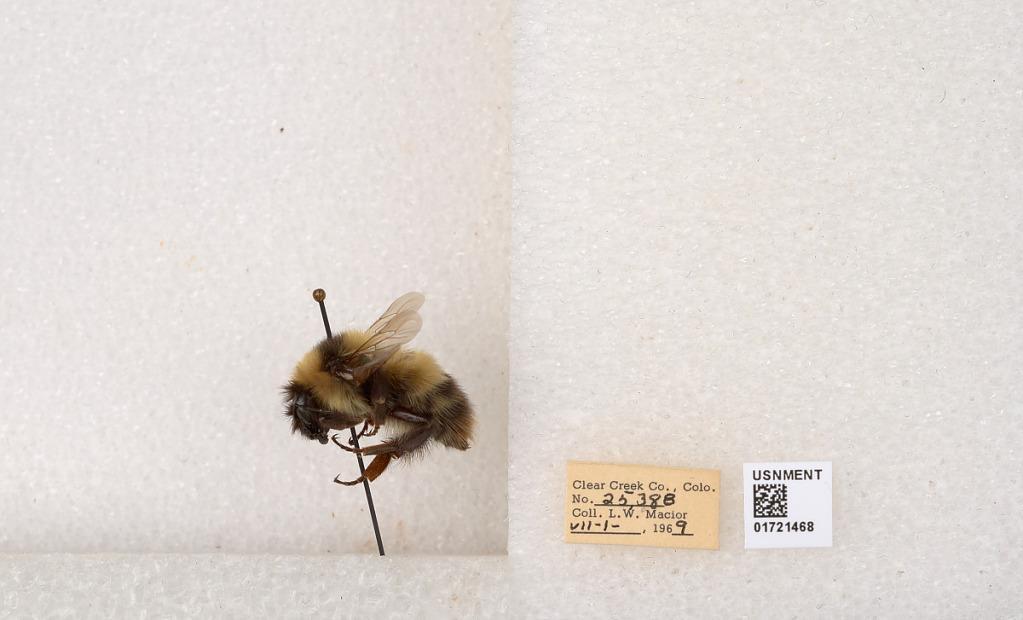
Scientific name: Bombus kirbyellus
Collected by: L. Macior
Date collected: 1969-7-1
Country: United States
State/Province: Colorado
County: Clear Creek
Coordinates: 39.6891, -105.644